Early life of Joseph Smith

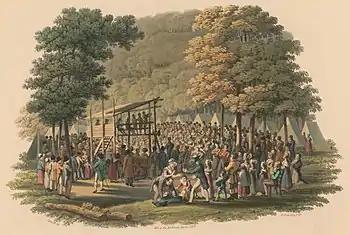
An engraving of a Methodist camp meeting in 1819 (Library of Congress)

Joseph Smith's ancestors had an eclectic variety of religious views and affiliations. For instance, Joseph Smith's paternal grandfather, Asael, was a Universalist who opposed evangelical religion. According to Lucy Smith, Asael once came to Joseph Smith Sr.'s door after he had attended a Methodist meeting with Lucy and "threw Tom Paine's "Age of Reason" into the house and angrily bade him read that until he believed it." Conversely, in 1811 Smith's maternal grandfather, Solomon Mack, self-published a book describing a series of heavenly visions and voices he said had led to his conversion to Christianity at the age of seventy-six.